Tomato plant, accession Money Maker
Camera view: tilt-top (135 deg); turntable rotation: 120 degrees
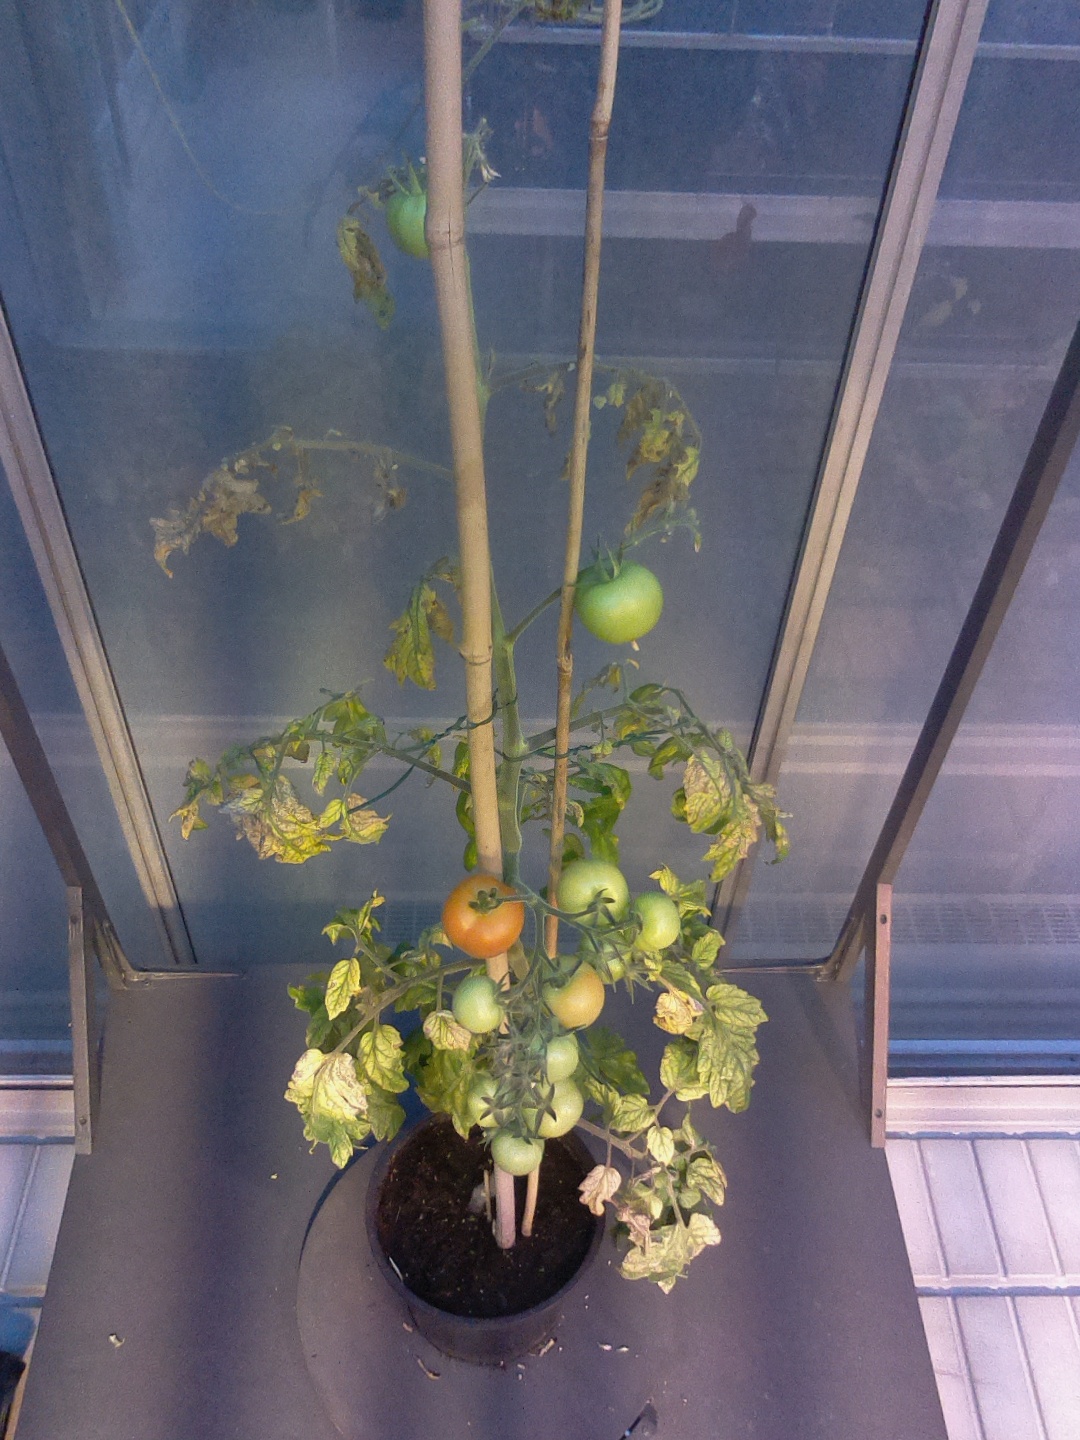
BBCH growth stage 80: fruits start showing typical ripe color (orange -> red)